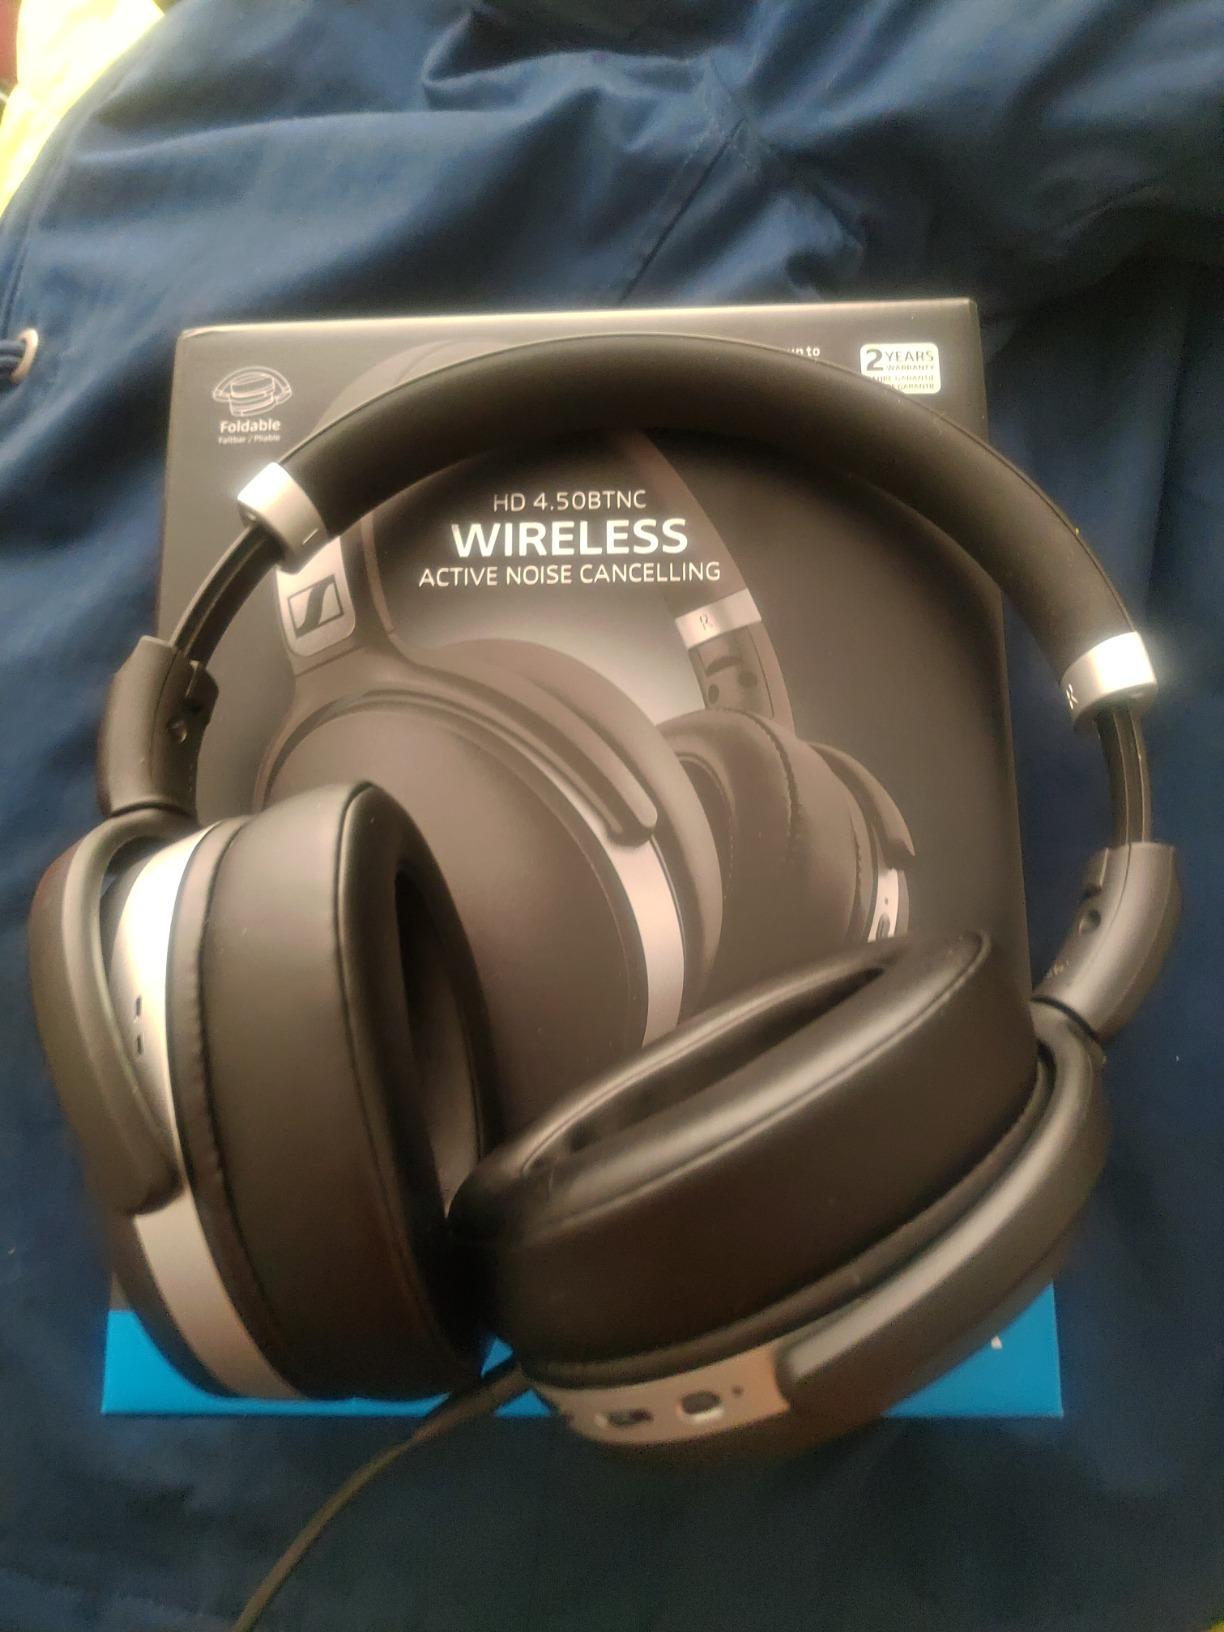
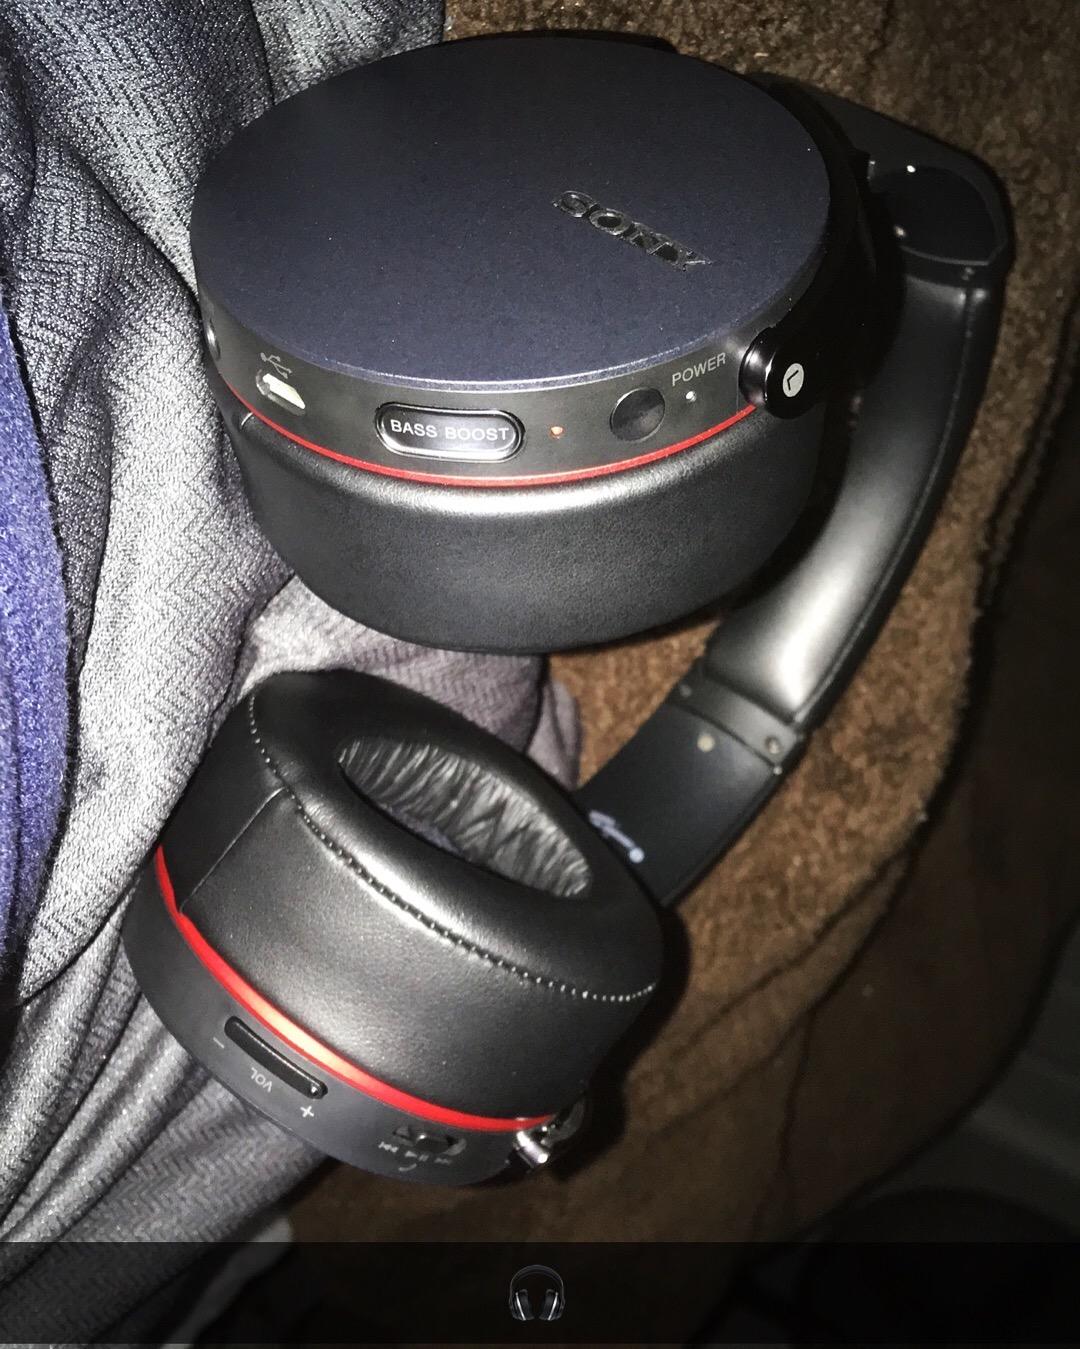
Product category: headphones
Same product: no